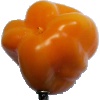
Label: yellow_pepper